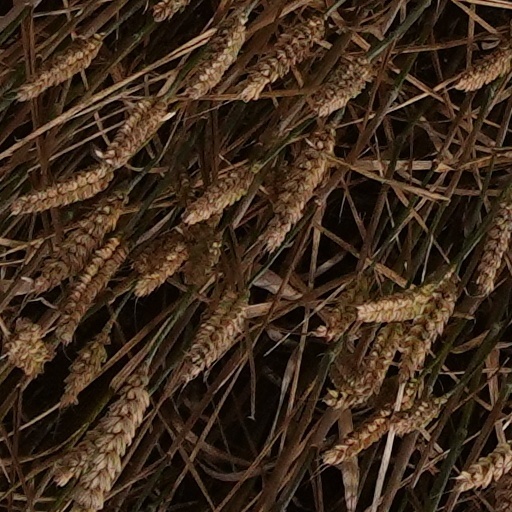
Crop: wheat